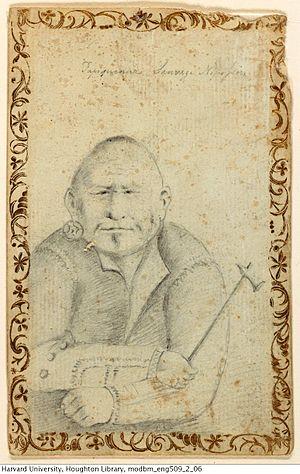
La Première Nation de Nipissing est une nation amérindienne descendante des nations ojibwée et algonquine et installée dans la région du lac Nipissing, en Ontario au Canada.